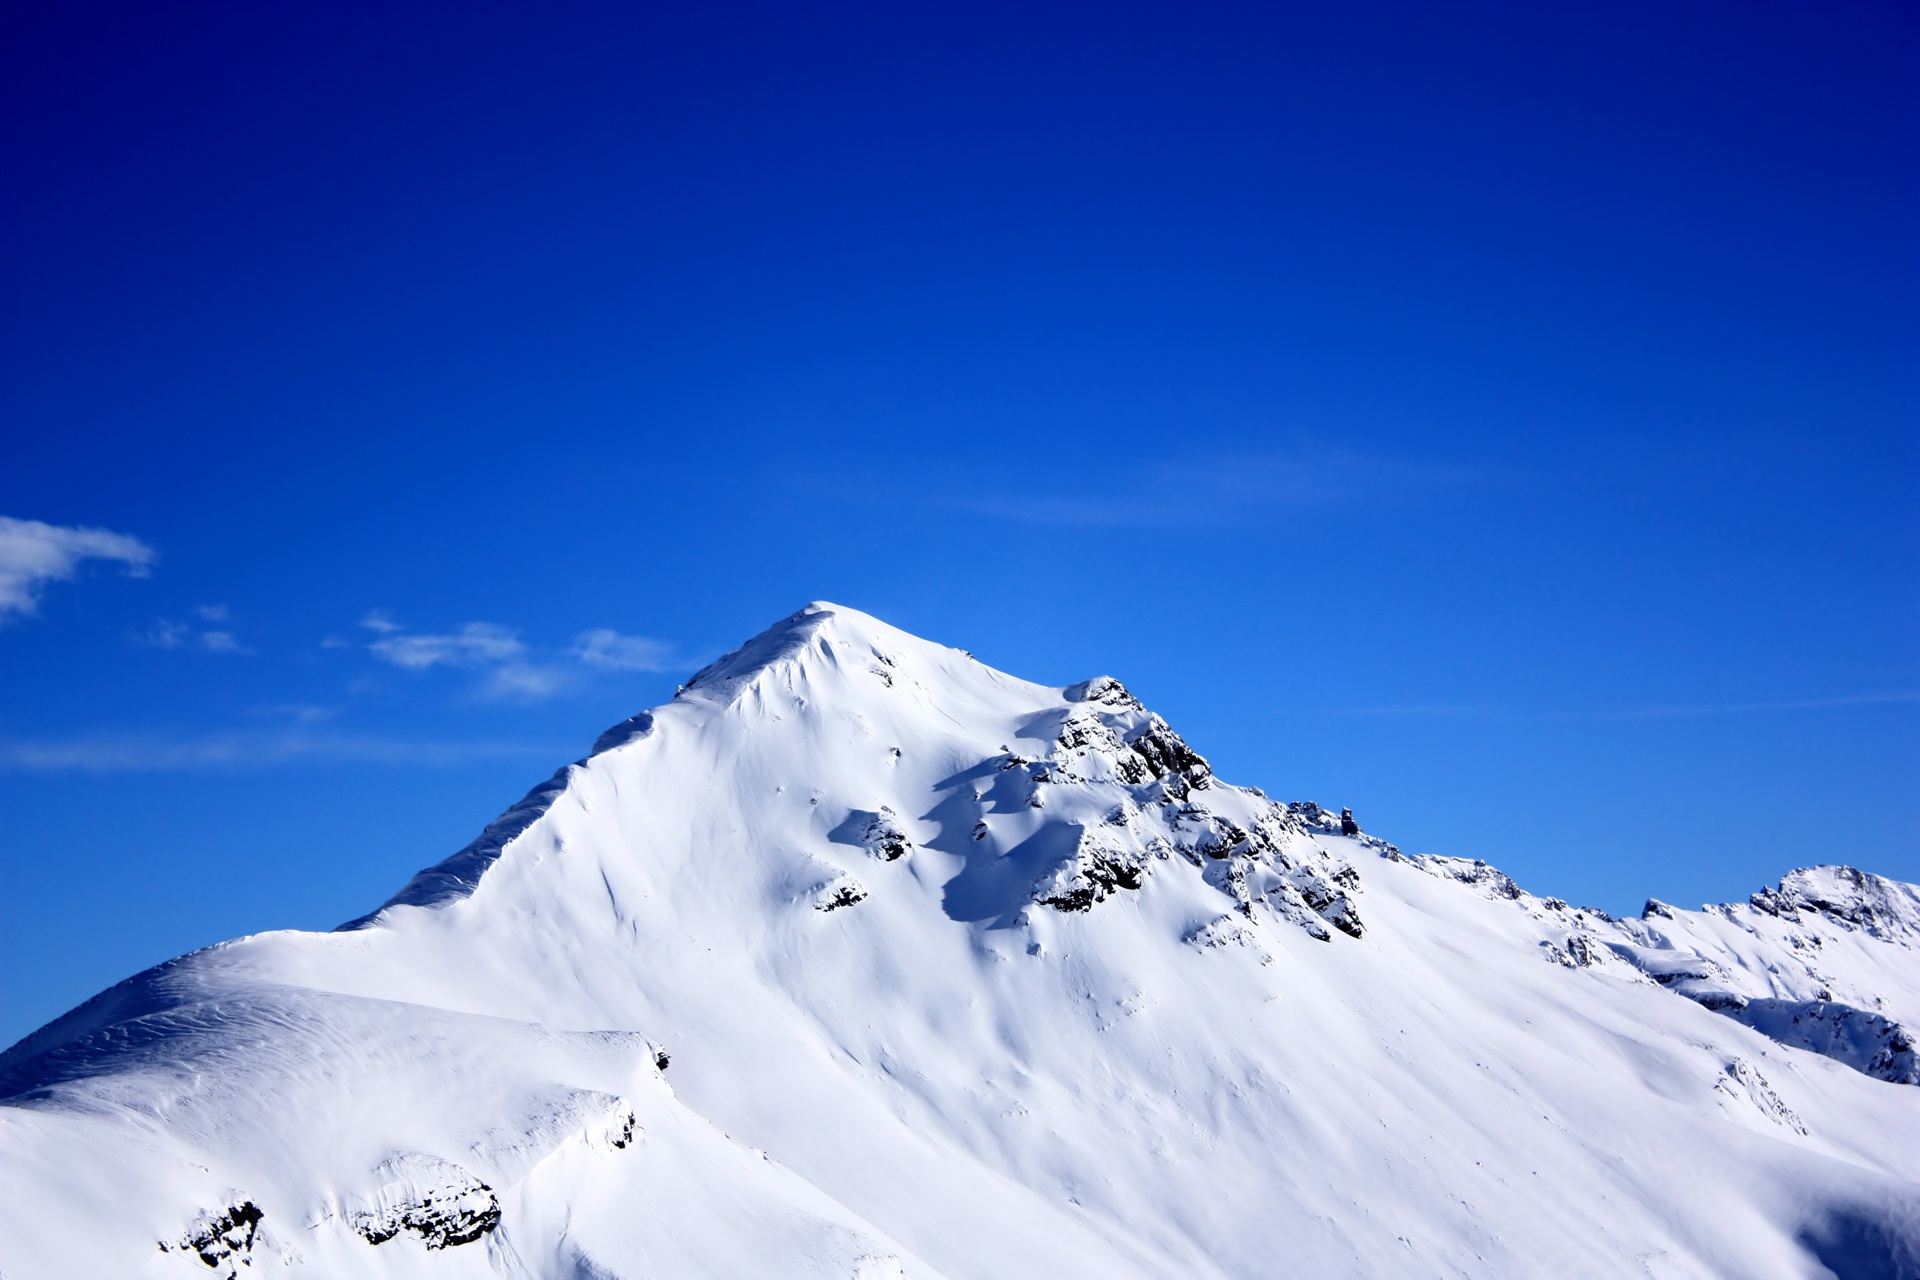
landscape, nature, horizon, mountain, snow, cold, winter, cloud, sky, hiking, white, peak, mountain range, high, weather, holiday, italy, blue, climbing, season, ridge, summit, blue sky, winter sport, clouds, mountains, alps, plateau, piste, sci, dolomites, bianca, landform, south tyrol, ski touring, ski mountaineering, geographical feature, mountainous landforms, geological phenomenon